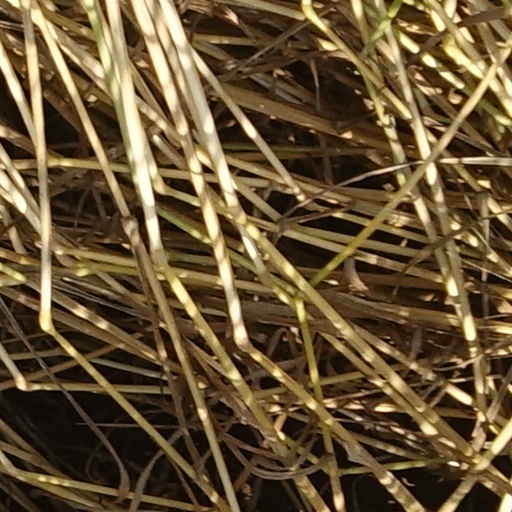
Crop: wheat